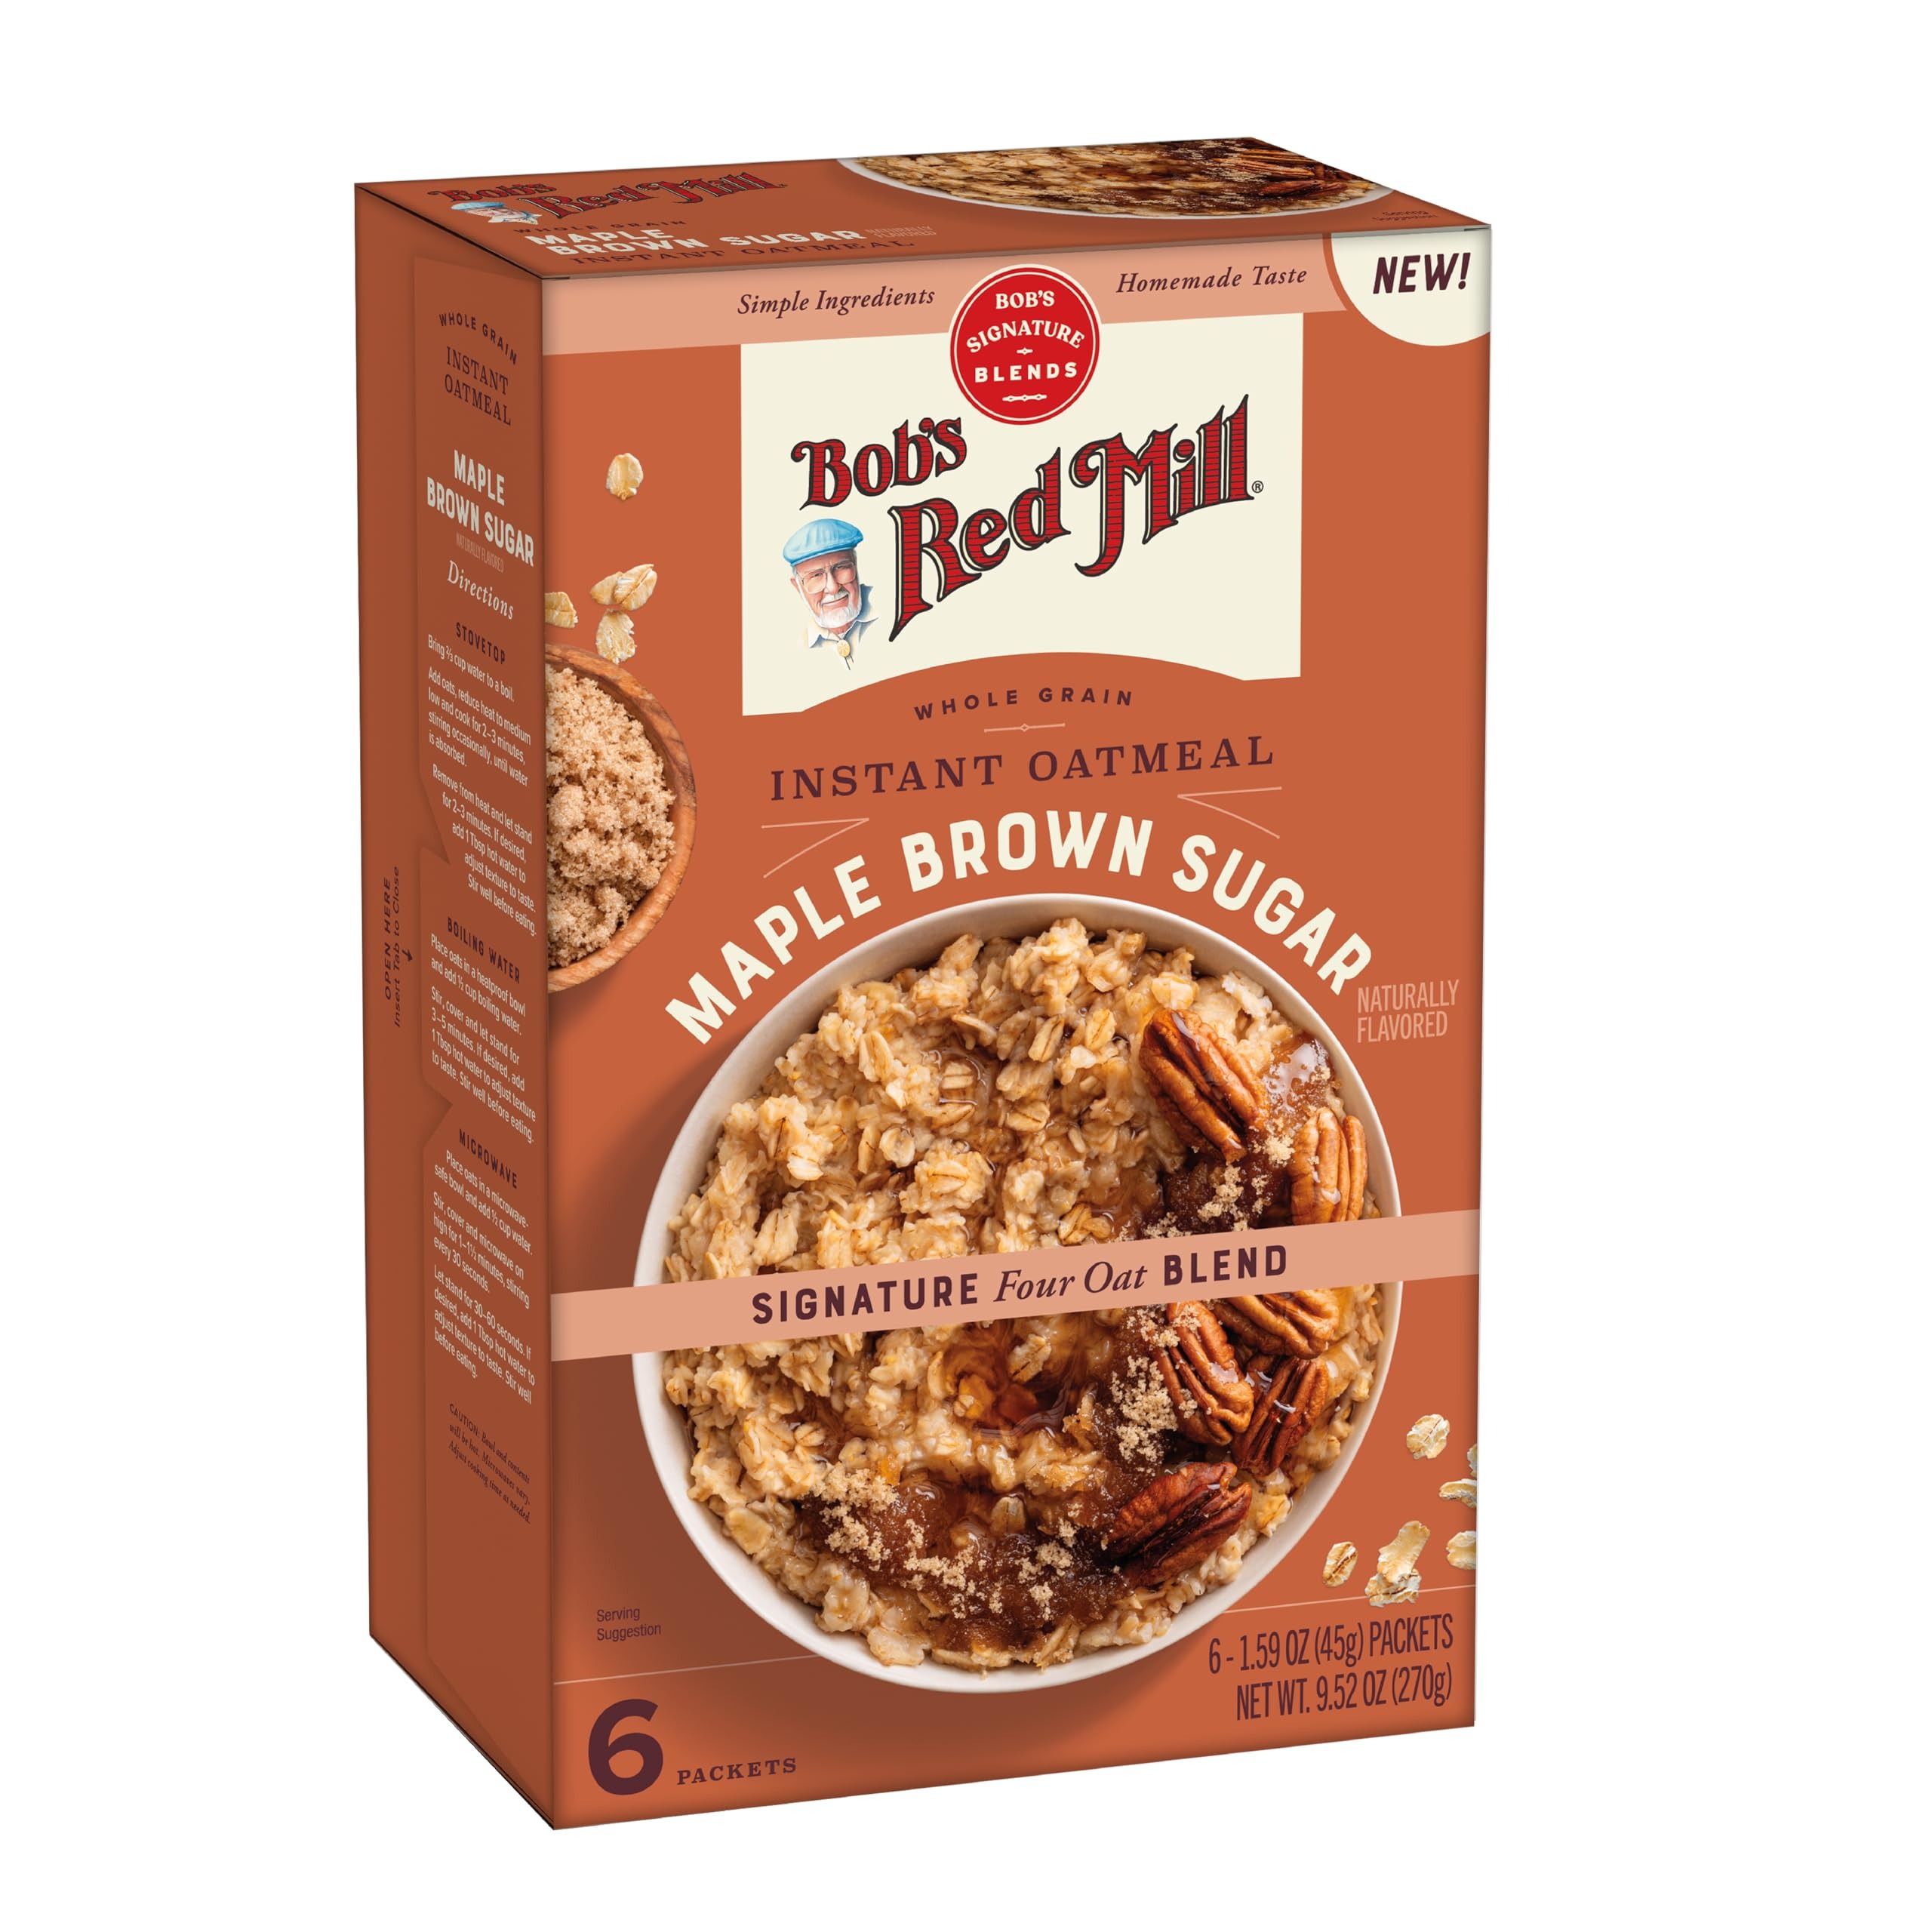
Item Name: Bob's Red Mill Instant Oatmeal, Maple Brown Sugar, 6 Packets Total, Non-GMO, Gluten Free, Whole Grain
Bullet Point 1: GOOD MORNINGS MADE SIMPLE: Bob’s Red Mill Maple Brown Sugar Instant Oatmeal is made with Bob’s Signature Oat Blend—whole grain rolled oats, quick oats, Scottish oats and oat bran—for a deliciously creamy texture and hearty flavor; four packets per box
Bullet Point 2: HOMEMADE IN HALF THE TIME: Enjoy scratch-quality oatmeal in just three minutes; these convenient single-serve packets make it easy to fuel your day with a warm, nourishing breakfast at home, at work or on the go
Bullet Point 3: GOOD SOURCE OF FIBER WITH 5 G PROTEIN: Each serving is a good source of fiber, helping to keep you feeling full and satisfied throughout your morning—whether you're heading into a busy day or hitting the trails
Bullet Point 4: GLUTEN FREE & NON-GMO: Made with gluten free oats and Non-GMO Project Verified ingredients, this oatmeal is a simple, delicious option for those with dietary preferences or anyone seeking a wholesome breakfast
Bullet Point 5: MAKE IT YOUR OWN: Enjoy it straight from the packet or customize with your favorite toppings—fresh berries, nuts, a drizzle of maple syrup or a sprinkle of cinnamon—for a breakfast as unique as your day
Value: 6.0
Unit: Count

Price: 4.99